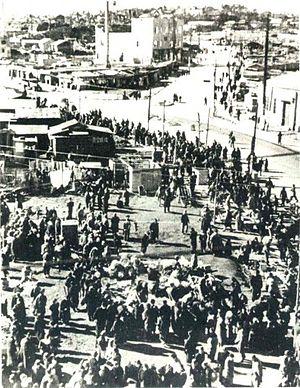
L'incident de Shibuya est un violent affrontement entre bandes rivales japonaises qui se déroula en juin 1946 près de la gare de Shibuya à Tokyo.